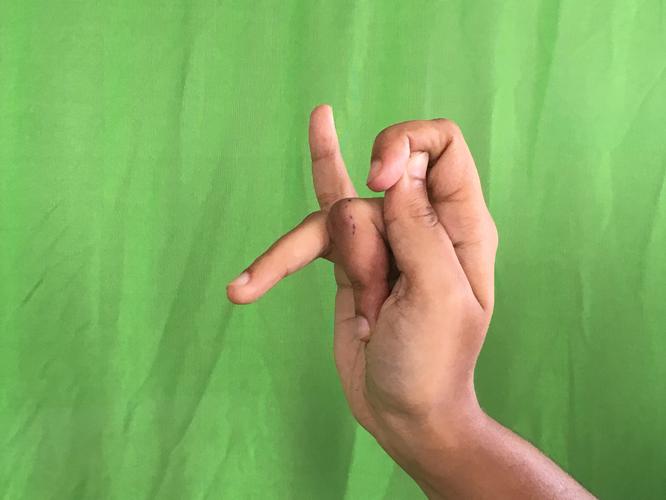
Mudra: Katakamukha_3
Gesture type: single_hand